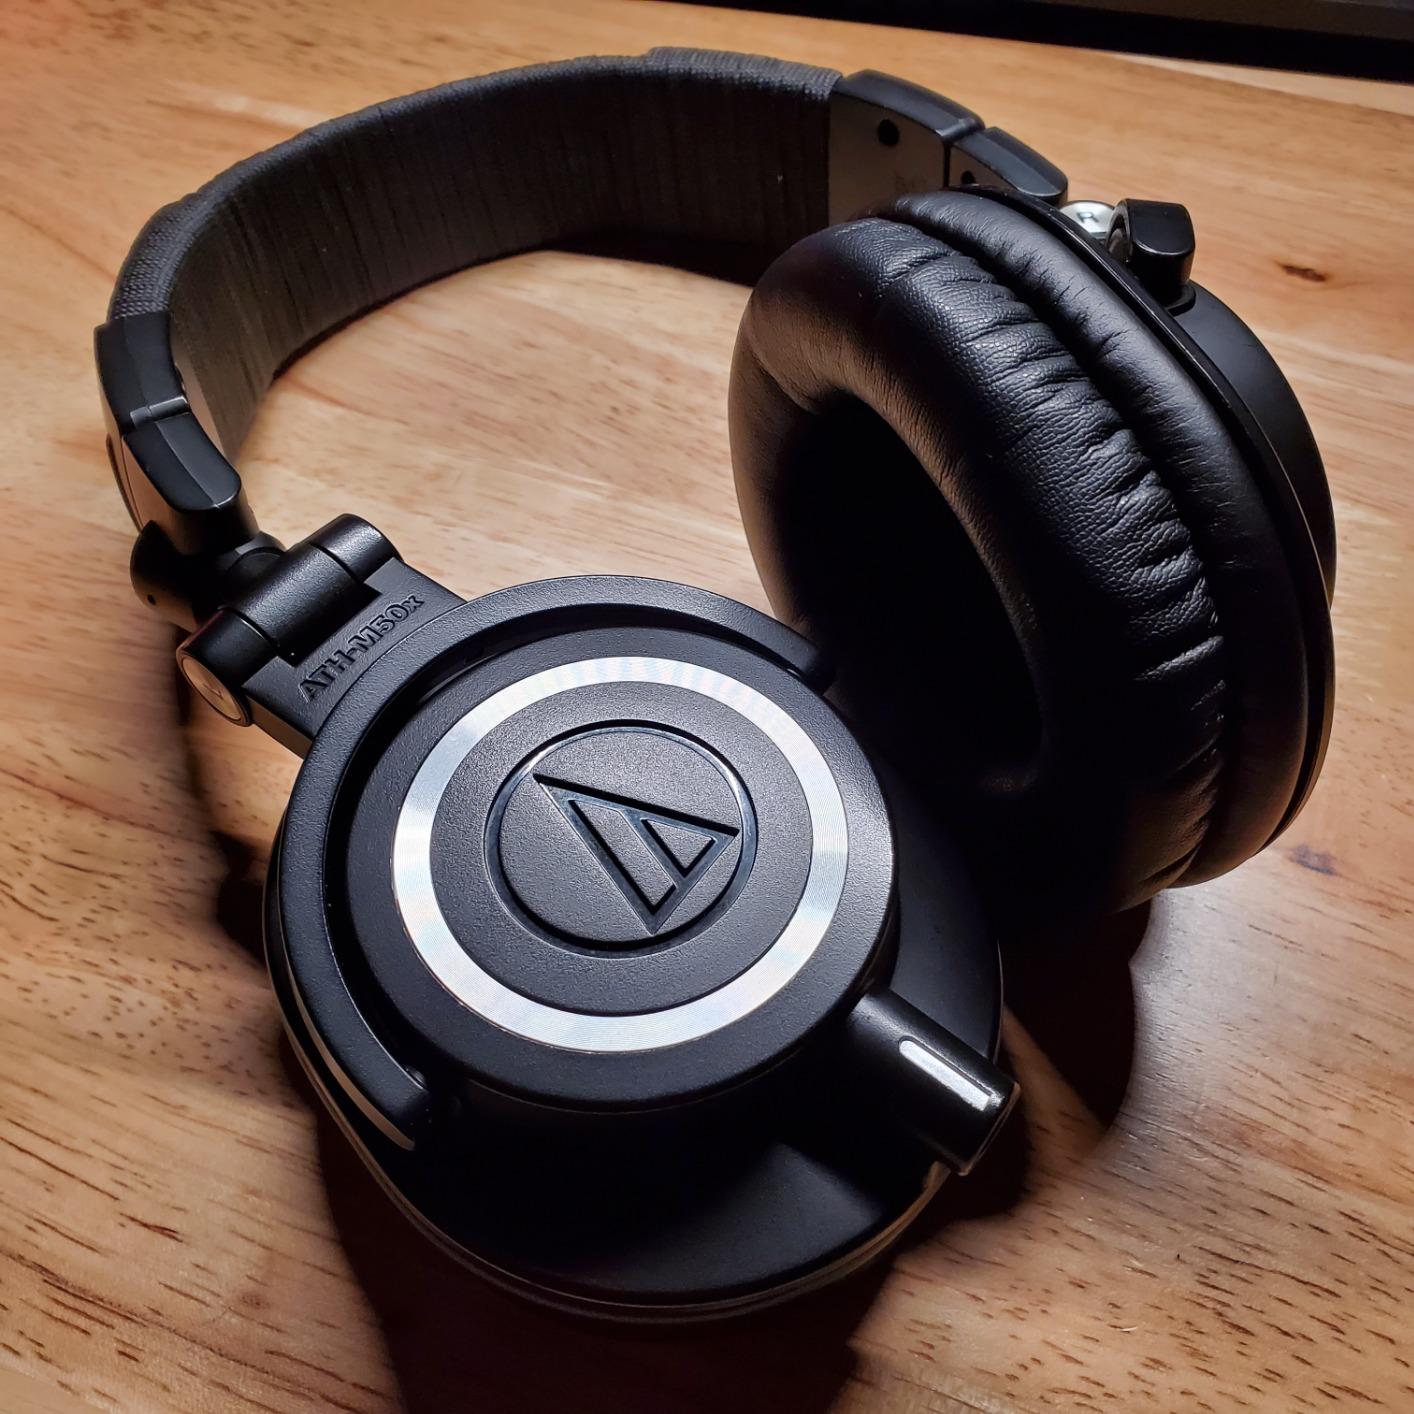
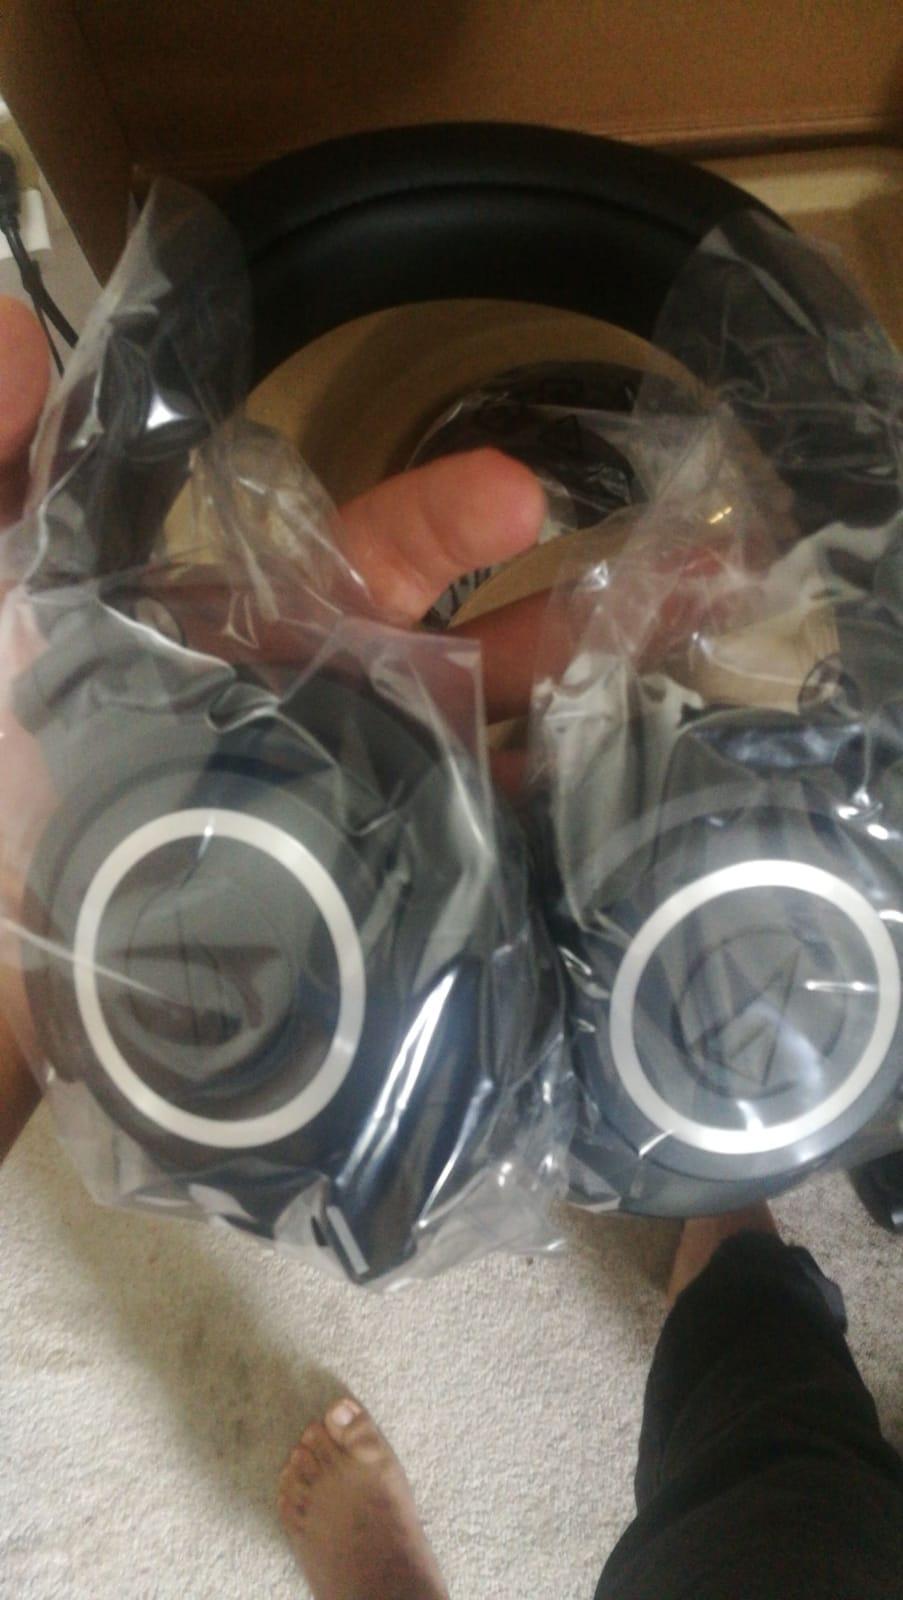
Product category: headphones
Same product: no